Department of Chemistry, University of York

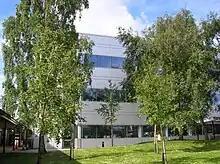
Outside of the Dorothy Hodgkin Building

Since 2010 the Department of Chemistry has undergone £29 million of renovations with the development of phase 2 of the Dorothy Hodgkin research building. The 3 story building costing £9.4 million provides space for 100 researchers with research interests ranging from medical chemistry to solar energy. A secondary development consisting of chemistry F block was completed in 2014. The site provides new undergraduate facilities and social space. The top floor of the research building also houses the Green Chemistry centre of Excellence. The centres for Biorenewables Development and Centre for Hyperpolarisation in Magnetic Resonance have also recently undergone developments.